Ian Sprague

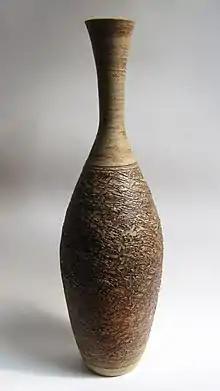
Tall stoneware vase with textured neck and cross-scored body, 1970s; 21cm x 64cm; Ian Sprague and Mungeribar marks.

Ian Broun Sprague (1920–1994) was an Australian twentieth-century studio potter, ceramic sculptor and graphic artist. Delayed by the Second World War and a false start in architecture, he spent (broadly) his forties adapting Australian domestic pottery to a Japanese aesthetic of contemplative use; his fifties as a sculptor in two- and three-dimensional pottery; his sixties and seventies making landscape works on paper.